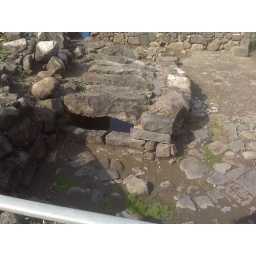
here is one of the first ritual baths. Notice the rock over top of it and the water is &amp;quot;living&amp;quot; flowing.